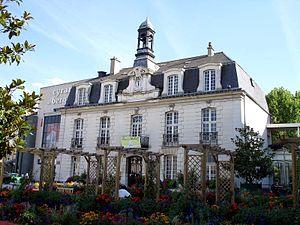
Le musée Utrillo-Valadon à Sannois, Val-d'Oise, France.
Sannois est une commune du département du Val-d'Oise et de la région Île-de-France. Ses habitants se nomment les Sannoisien.